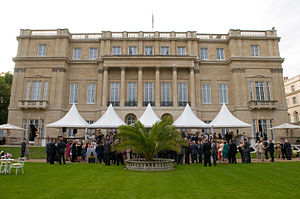
George Leveson-Gower, 1. Hertug af Sutherland / Biografi
Lancaster House
George Granville Leveson-Gower, 1. Hertug af Sutherland KG, PC, kendt som Viscount Trentham fra 1758 til 1786, som Earl Gower fra 1786 til 1803 og som Markisen af Stafford fra 1803 til 1833, var en engelsk politiker, diplomat, godsejer og mæcen for kunst fra familien Leveson-Gower.